Pancreatic injury

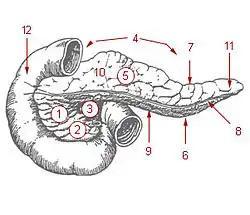
1: Head of pancreas2: Uncinate process of pancreas3: Pancreatic notch4: Body of pancreas5: Anterior surface of pancreas6: Inferior surface of pancreas7: Superior margin of pancreas8: Anterior margin of pancreas9: Inferior margin of pancreas10: Omental tuber11: Tail of pancreas12: Duodenum

Pancreatic injuries are classified according to the criteria of the American Association for the Surgery of Trauma (AAST). The grade of the trauma should be increased by one level for multiple injuries to the same organ. The description of the injury is that "based on most accurate assessment at autopsy, laparotomy, or radiological study." The pancreatic organ injury scale, as minimally modified, is: